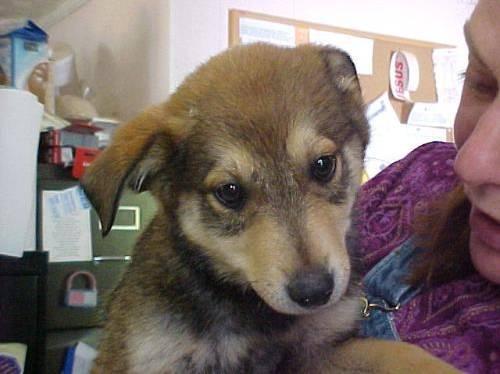
dog